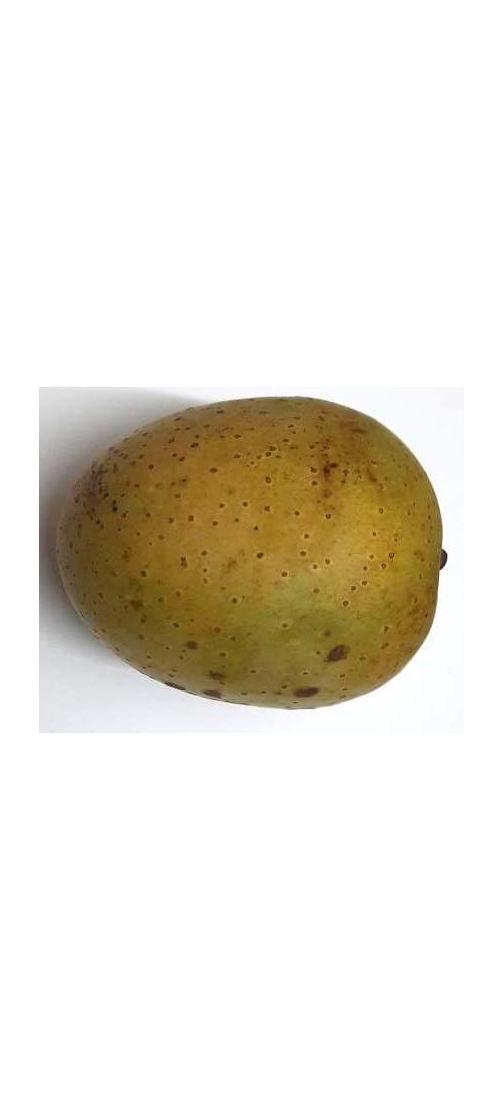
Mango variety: Gourmoti